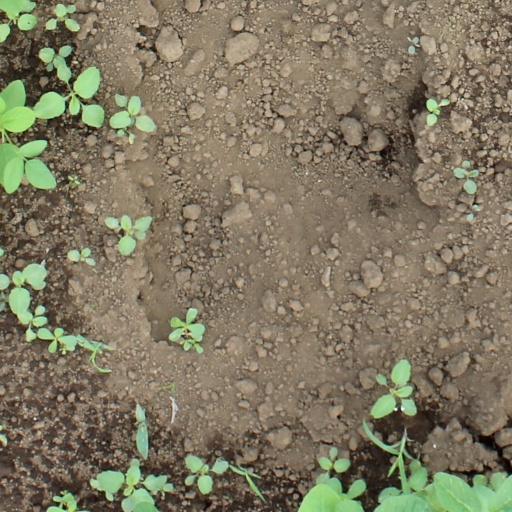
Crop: soybean